St. Paul's Abbey, Oosterhout

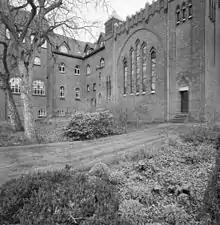
View of the abbey 2001

After World War II there were many new entrants and this made possible the foundations of St. Willibrord's Abbey at Slangenburg and of St. Benedictusberg Abbey at Mamelis in Vaals.